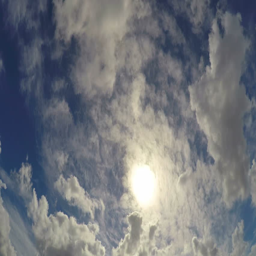
pov of person lying on ground and looking up to the sky , clouds floating by